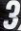
Number: 3